Gokusen: The Movie

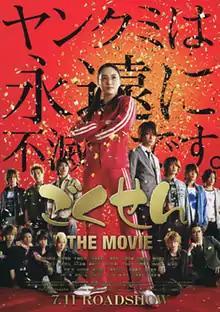
Theatrical poster

is a 2009 Japanese film, based on manga series "Gokusen". It was directed by Tōya Satō, who also directed the live-action film version of "Kaiji". This film is the sequel to the television drama "Gokusen" season 3, and the last of the series. This film has action, comedy and drama just like the TV series. It was released on July 11, 2009.